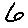
Label: 6